Griffith Thomas

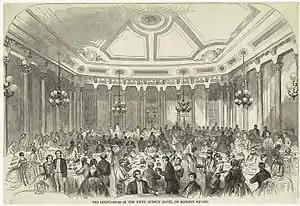
Dining room of the Fifth Avenue Hotel, 1859

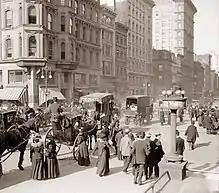
Hotel Bristol at left, circa 1900

Griffith Thomas (1820–1879) was an American architect. He partnered with his father, Thomas Thomas, at the architecture firm of T. Thomas and Son.